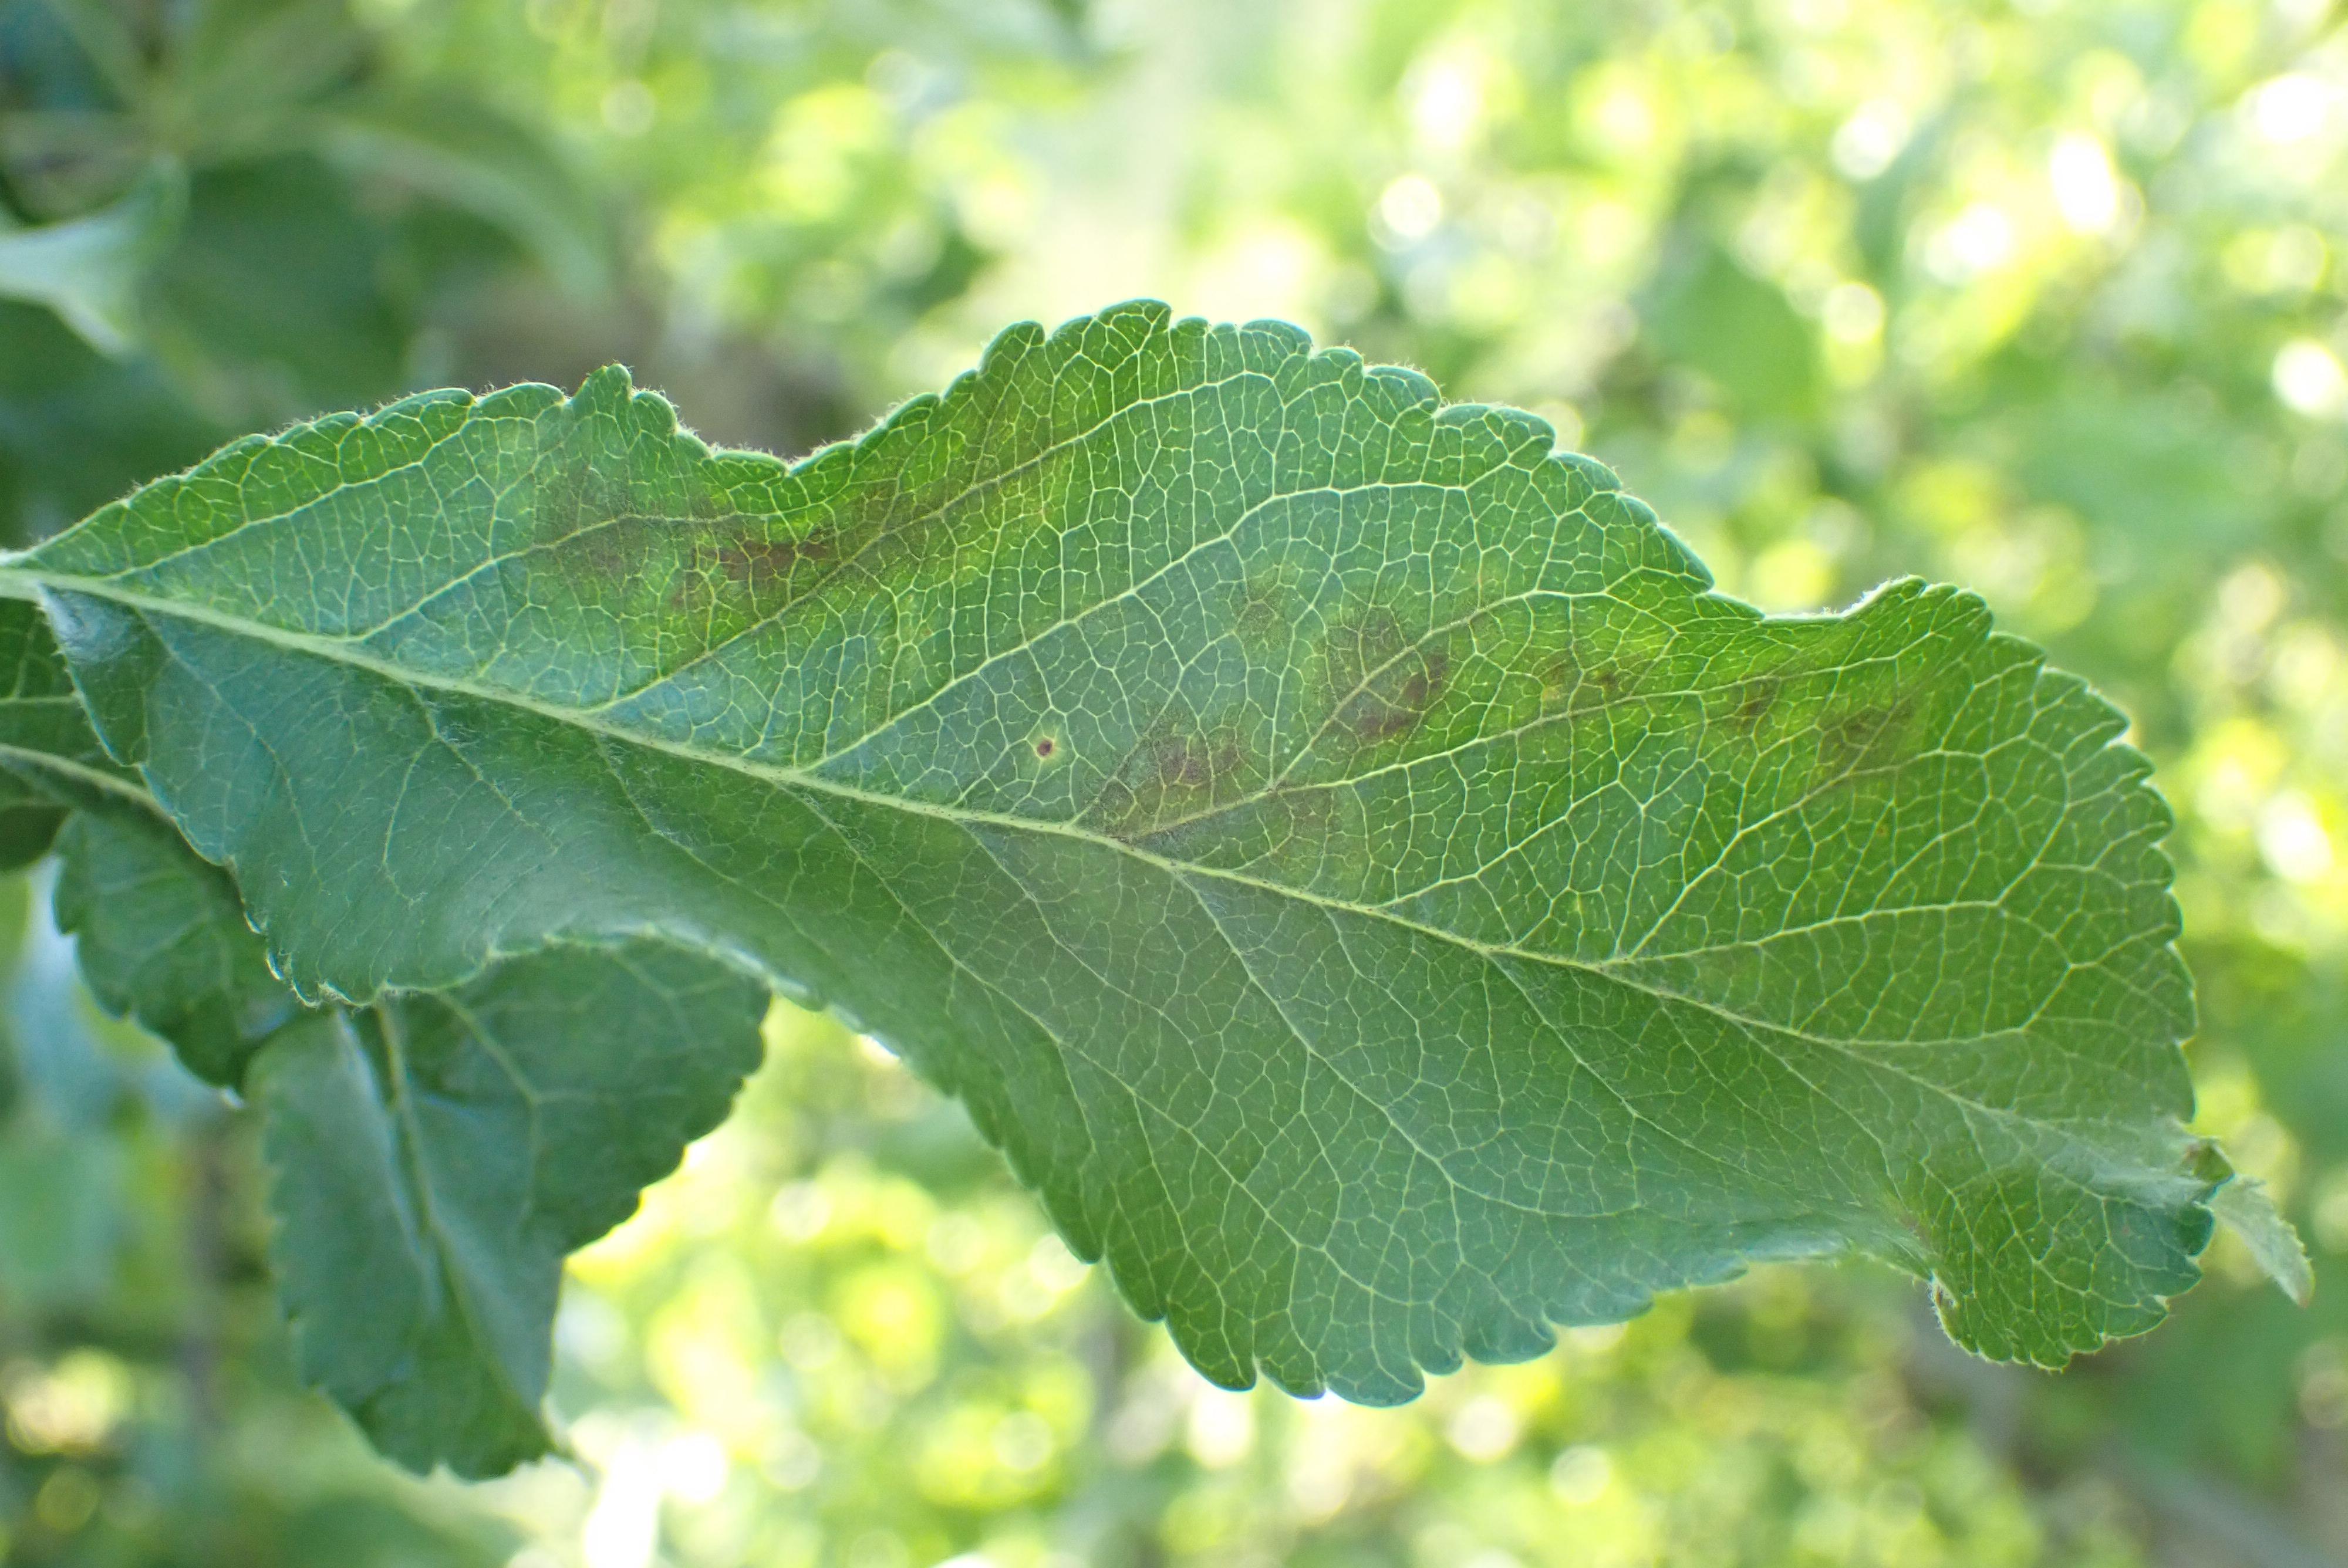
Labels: scab